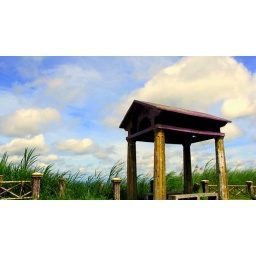
..was able to get away for the weekend..glad to shoot some blue sky before it rained in the afternoon..